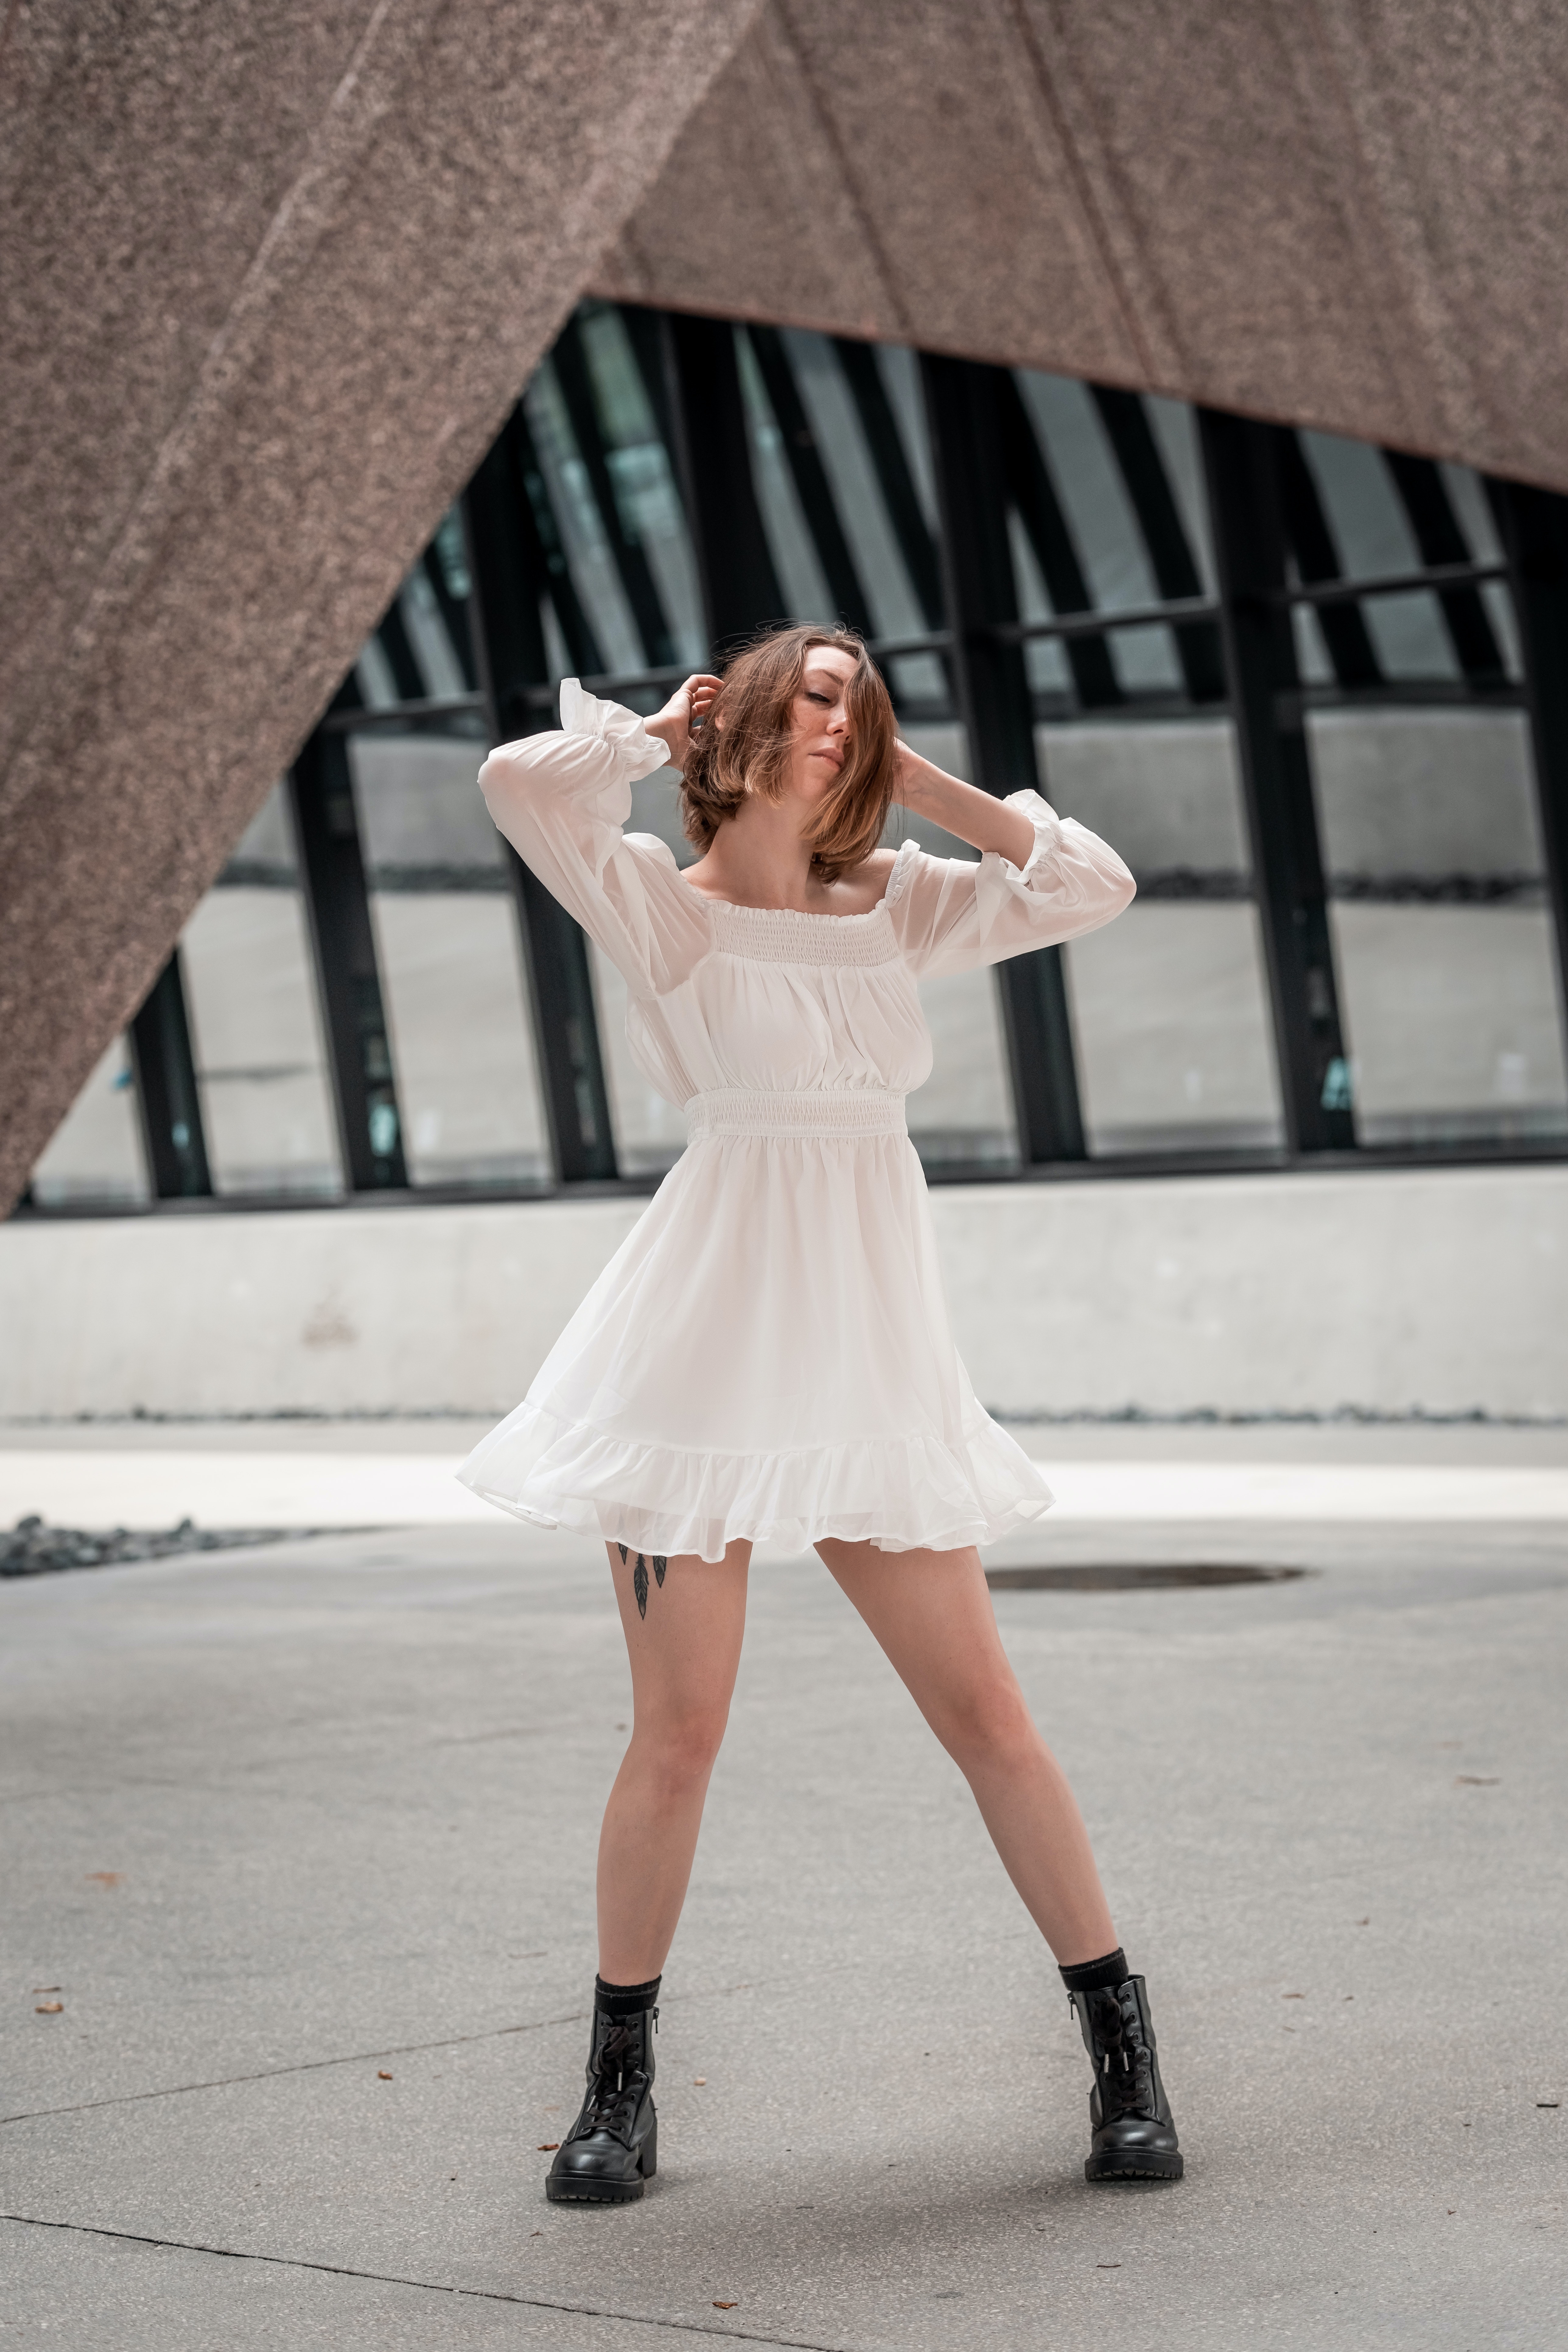
woman, lip, hand, shoulder, leg, eyewear, human body, dress, flash photography, neck, sleeve, waist, knee, gesture, thigh, fashion design, day dress, fashion model, long hair, formal wear, human leg, t shirt, brown hair, blond, event, electric blue, fashion accessory, cocktail dress, entertainment, haute couture, fur, street, sandal, high heels, pattern, road, portrait photography, photo shoot, top, walking, performing arts, uniform, model